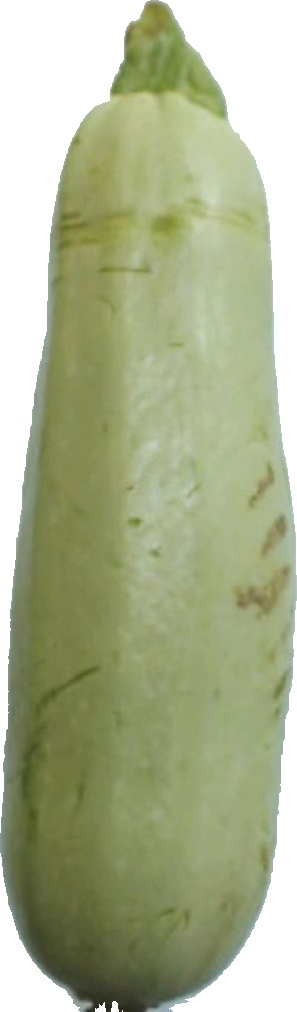
Label: zucchini_1